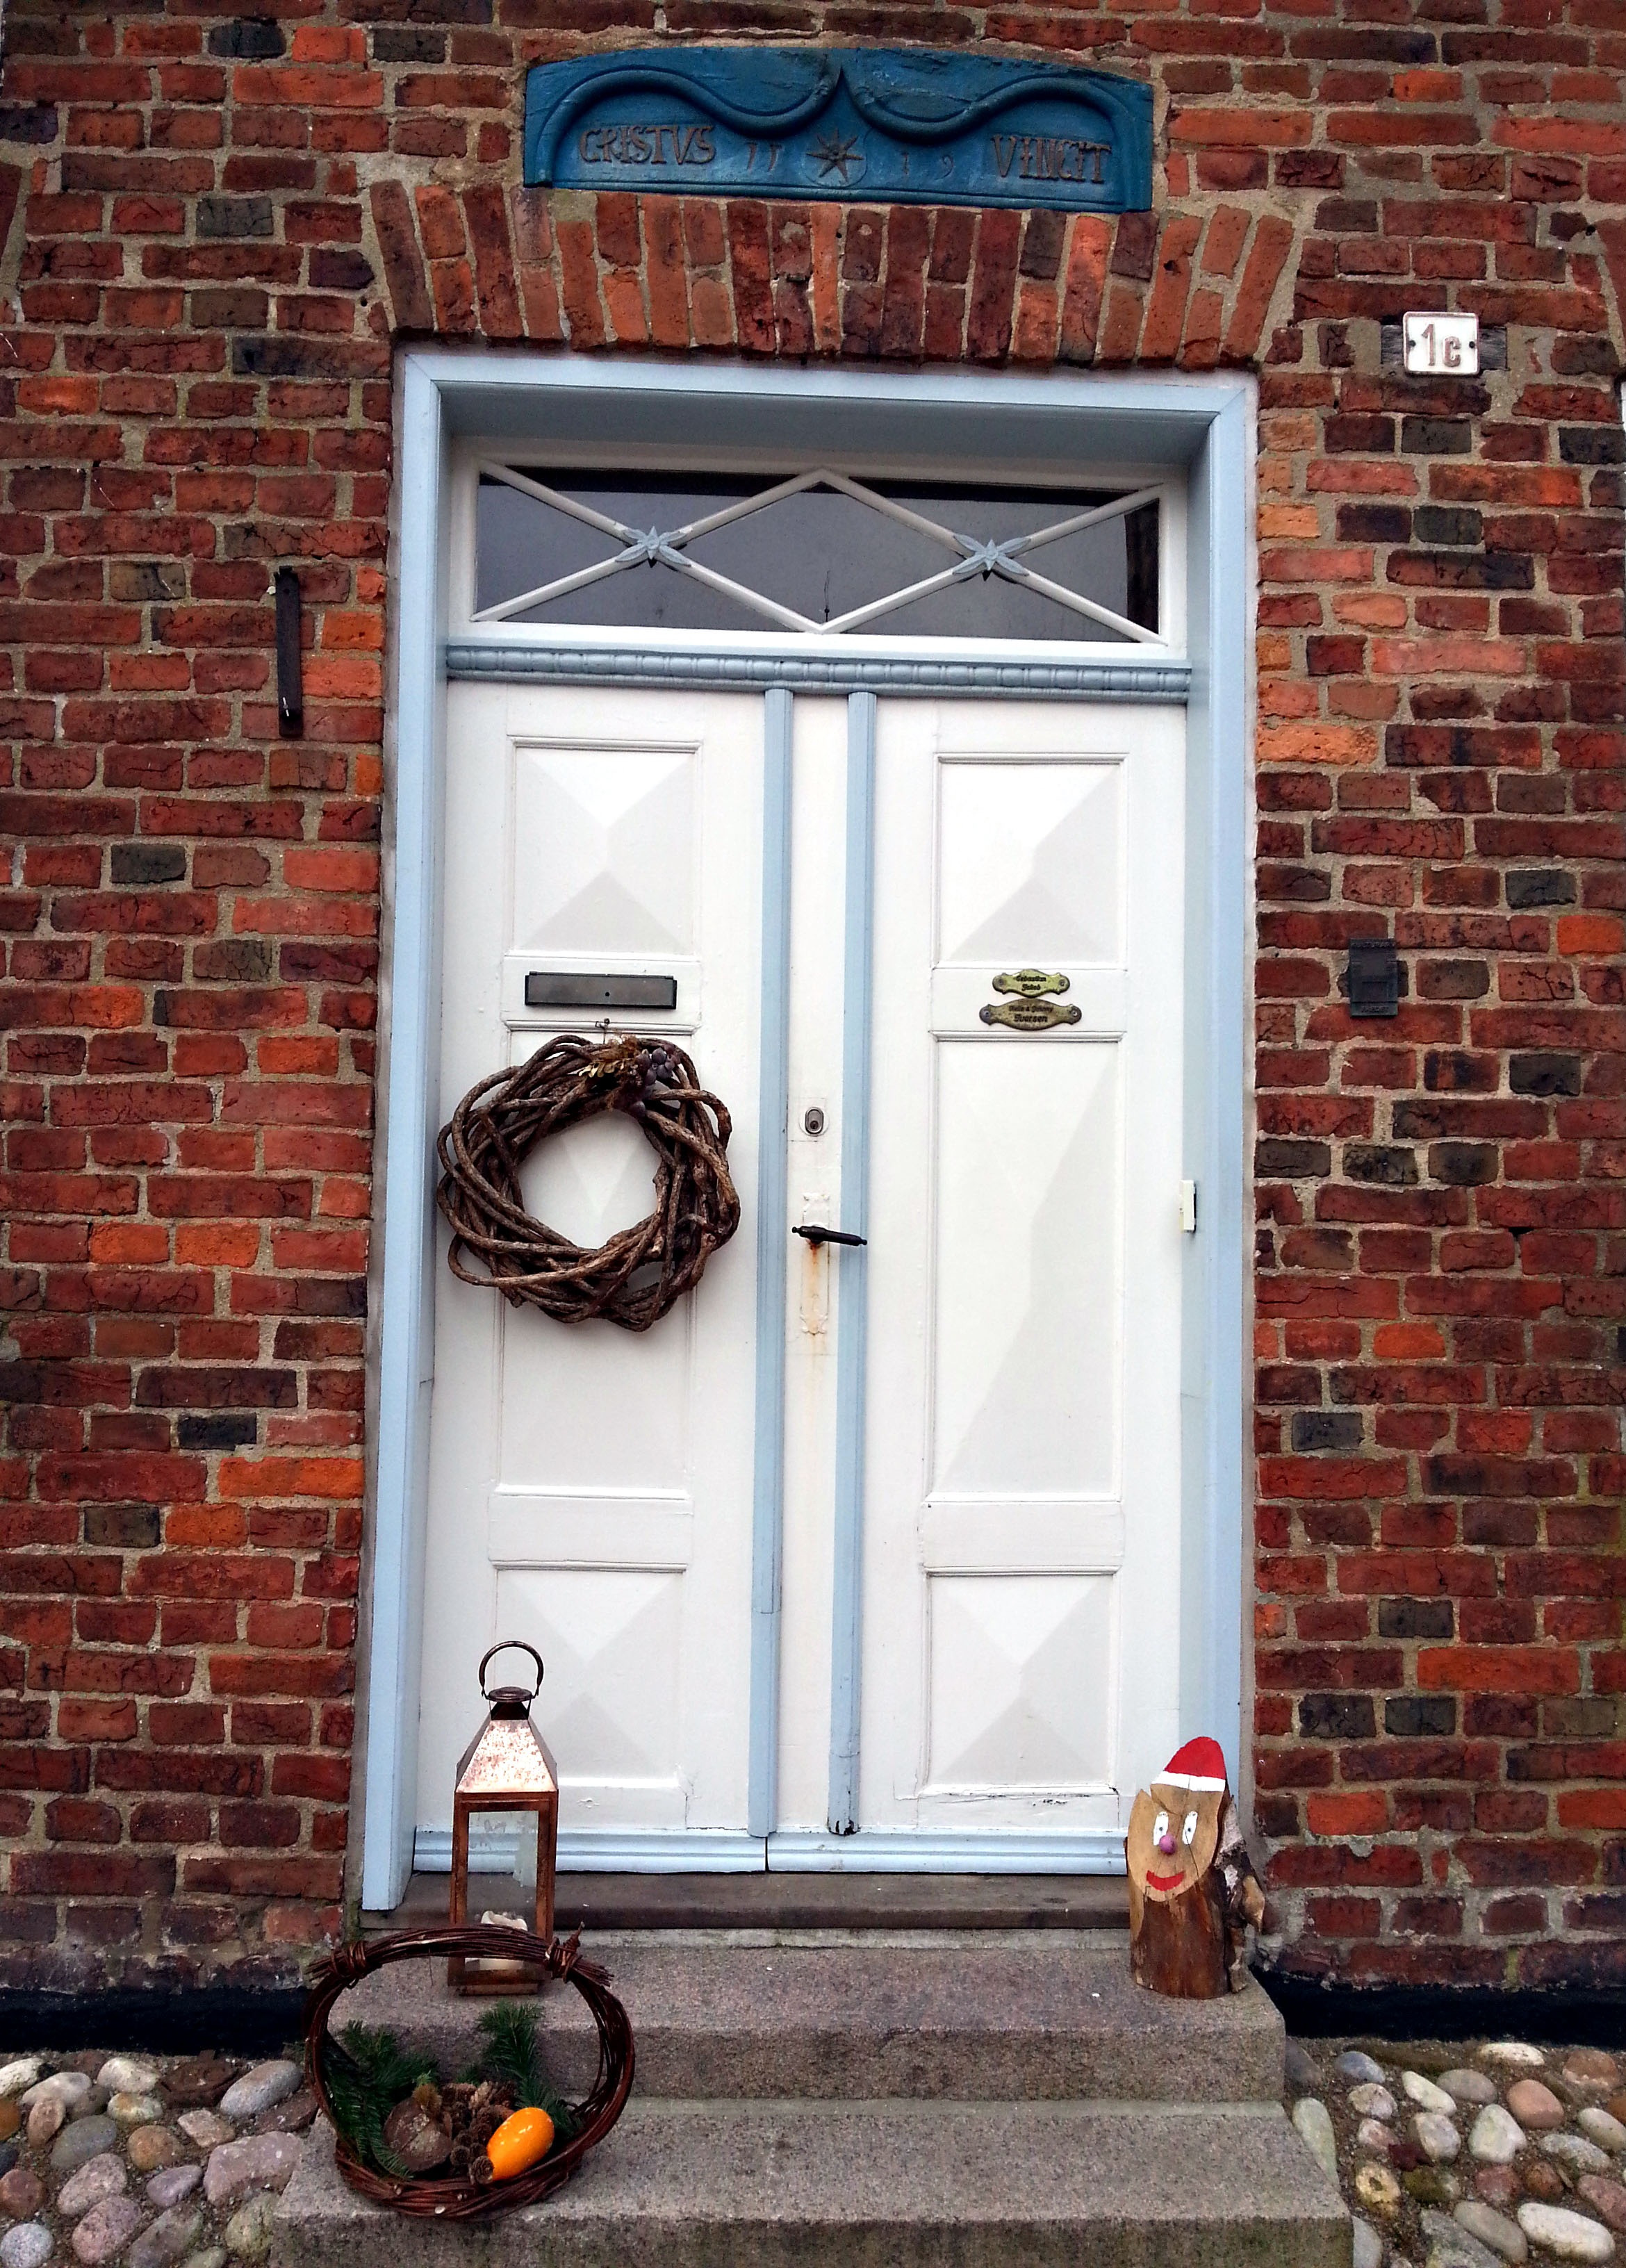
architecture, wood, house, window, home, wall, porch, europe, arch, cottage, facade, brick, christmas, lighting, door, advent, christmas decoration, denmark, iron, advent wreath, scandinavia, ribe, sash window